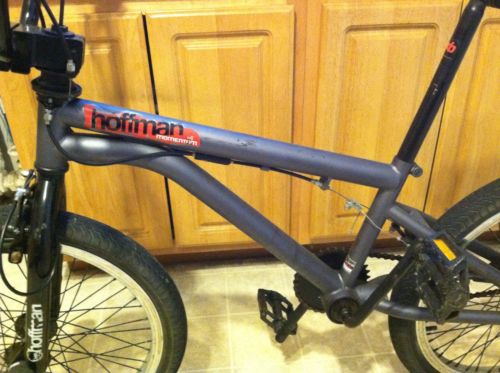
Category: bicycle